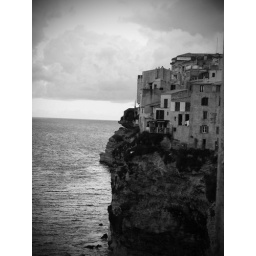
Bonifacio in black & white